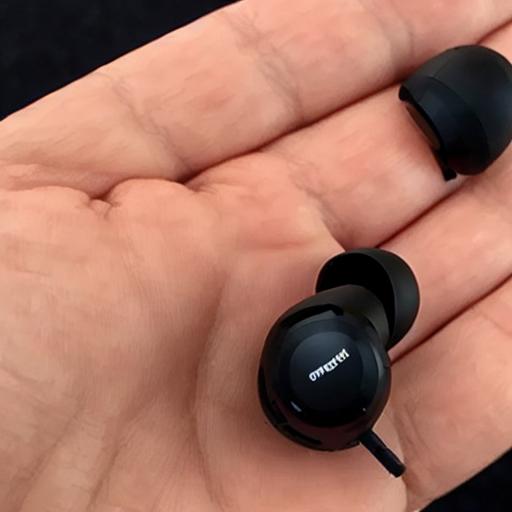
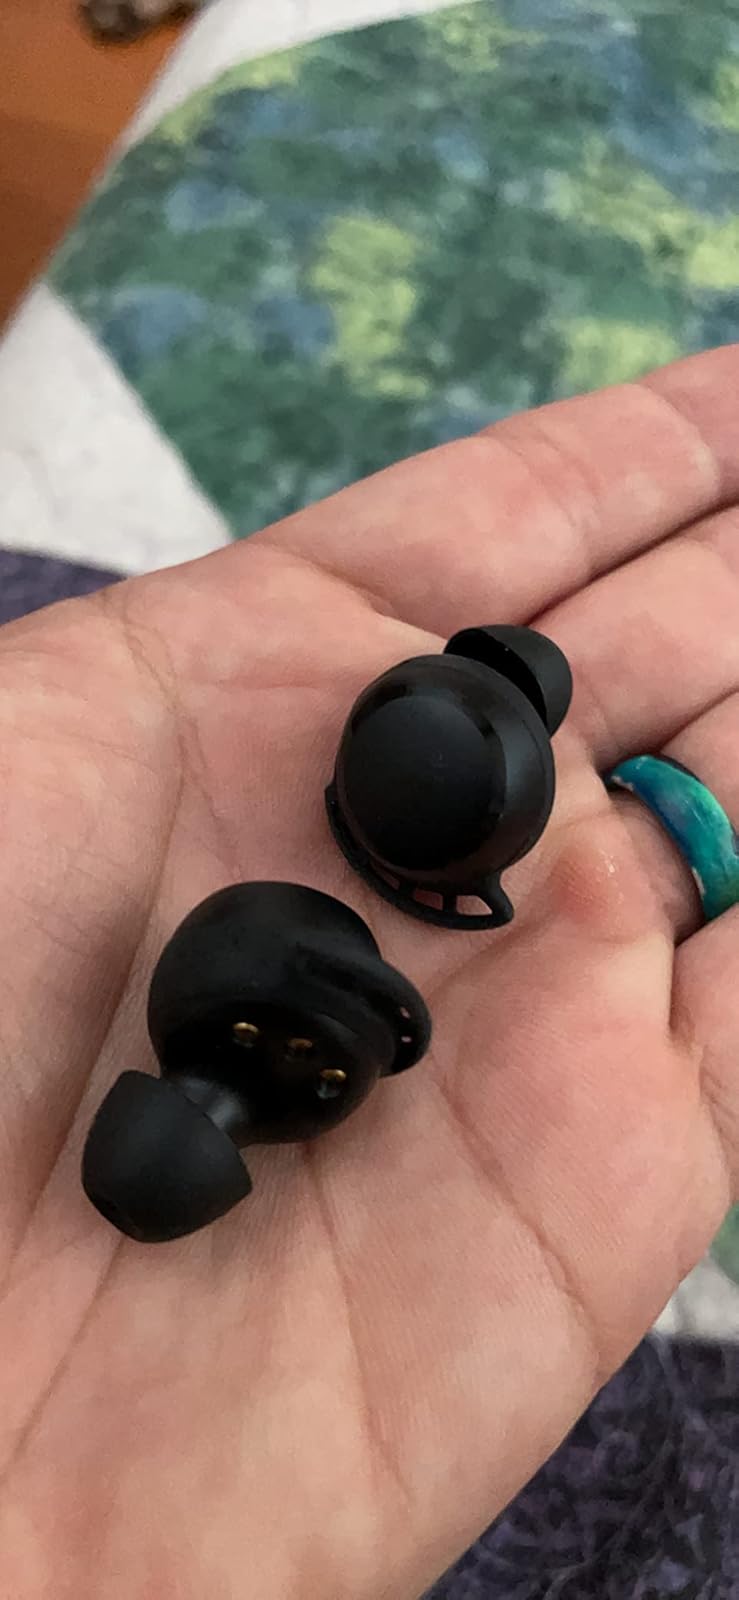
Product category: earbuds
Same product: no